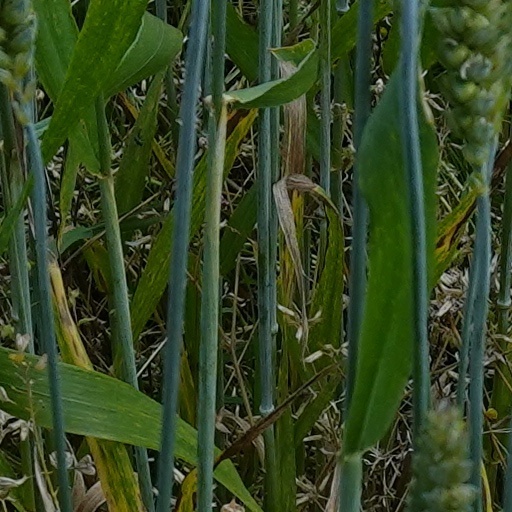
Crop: wheat